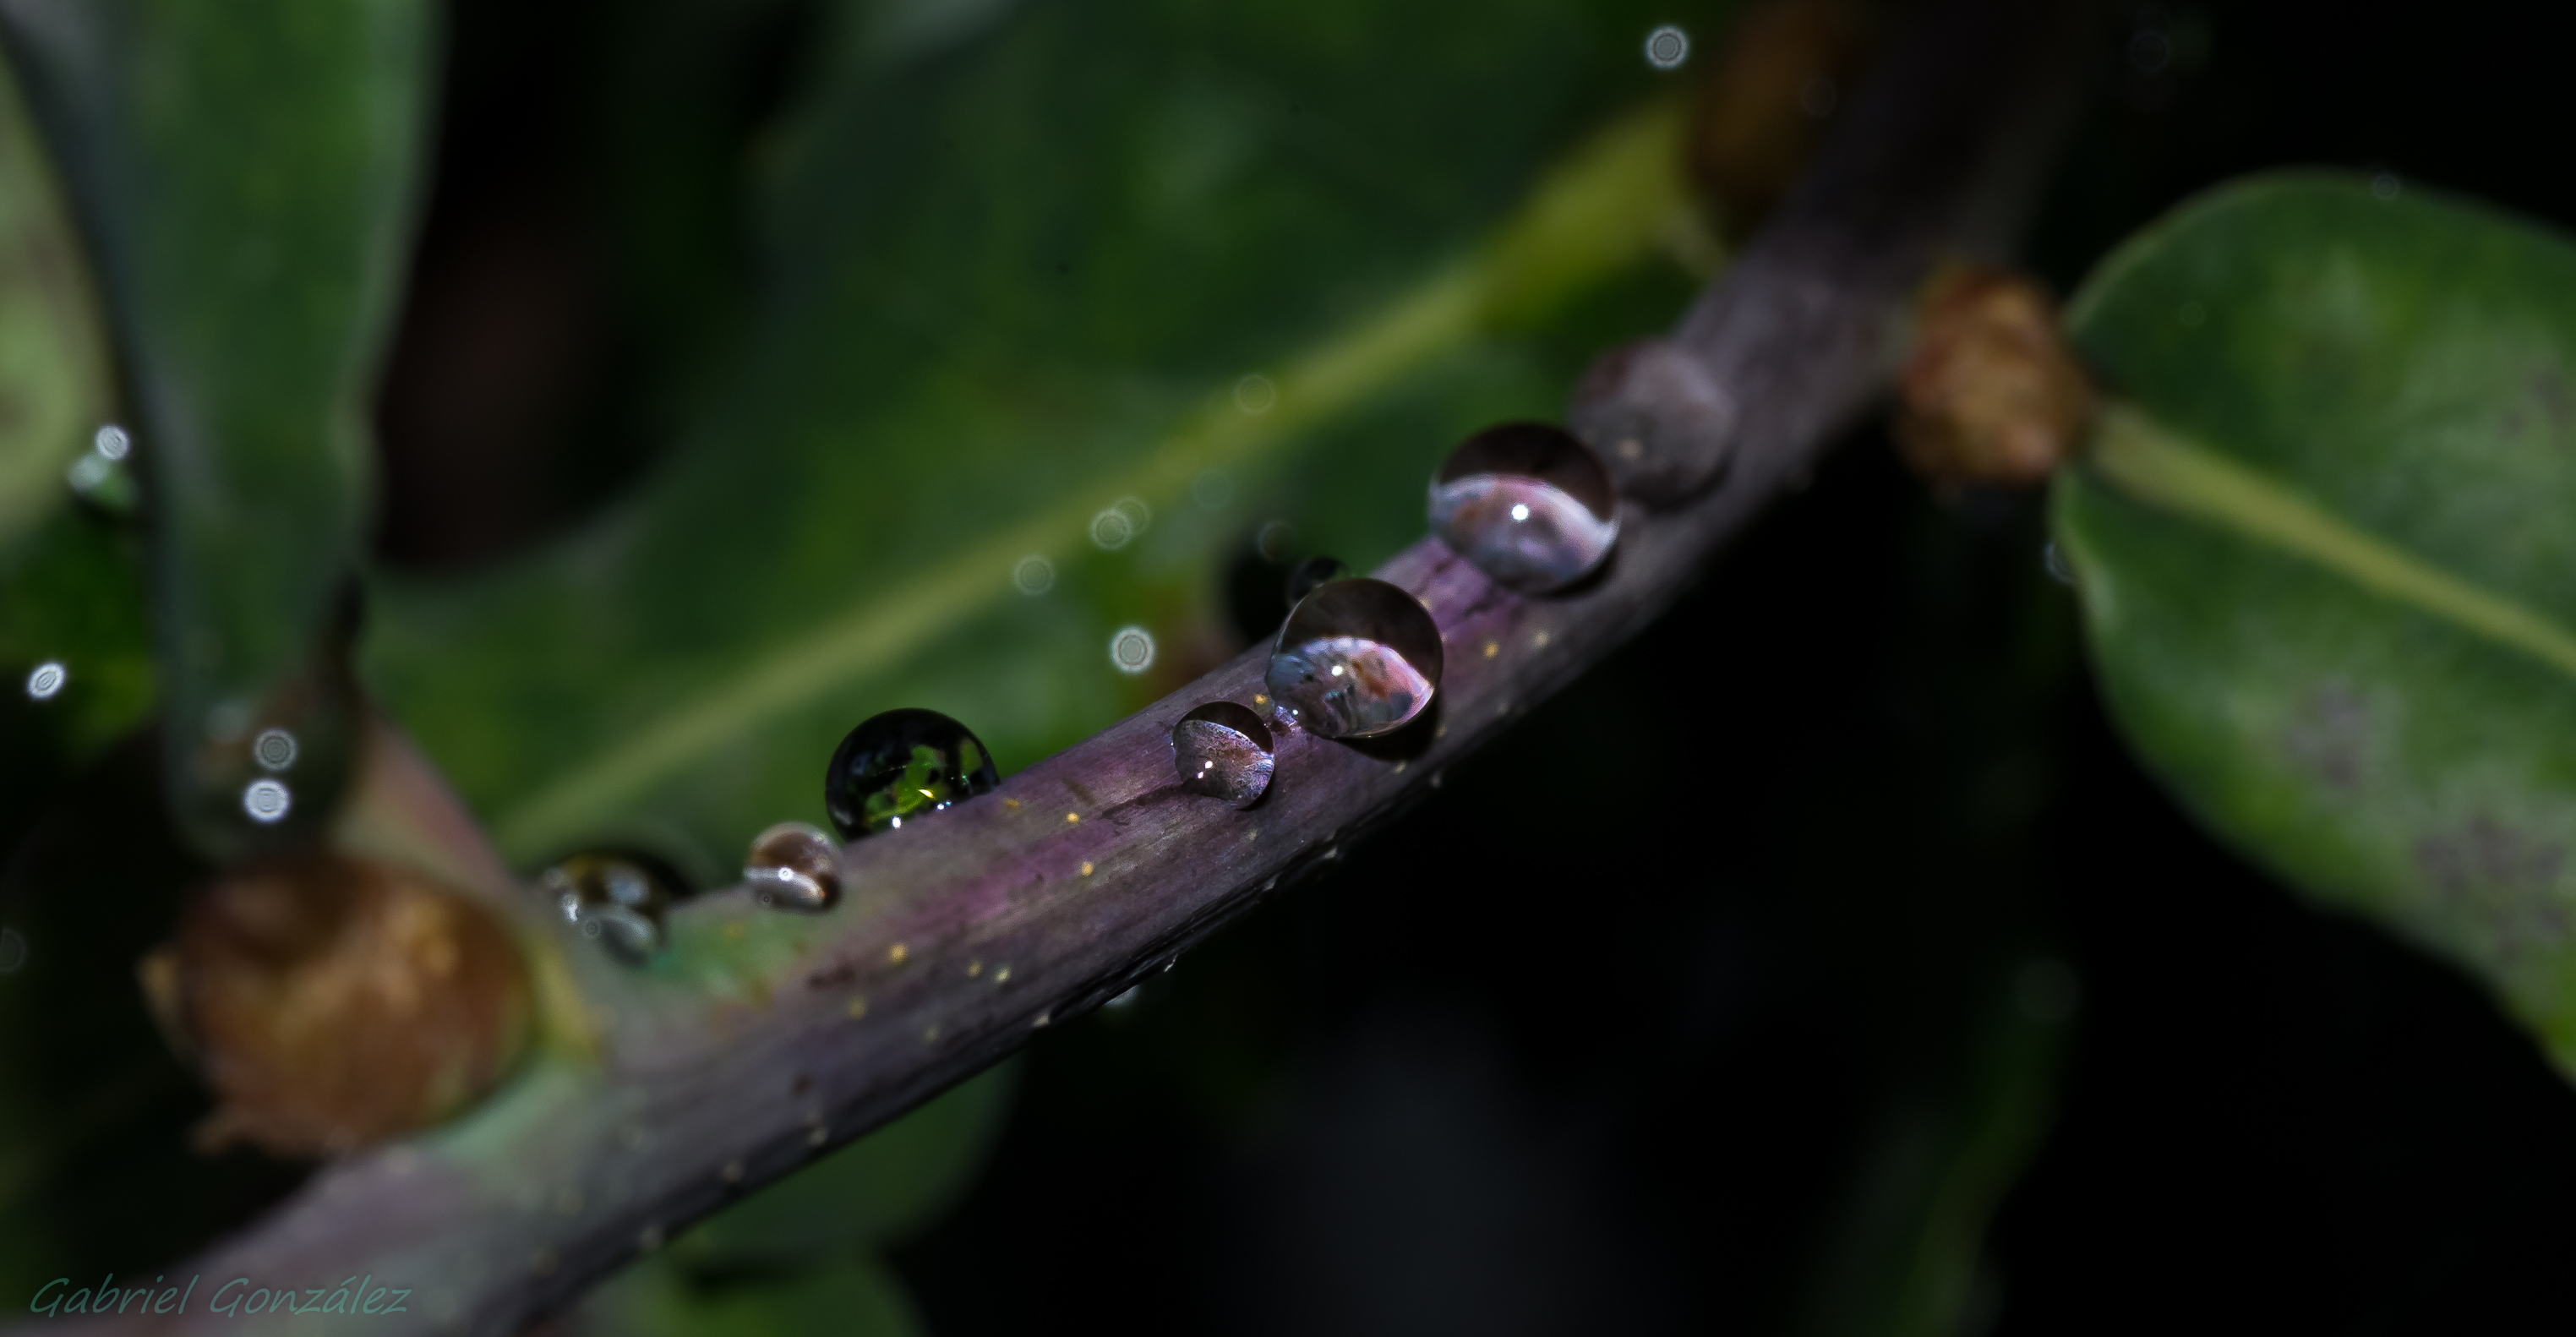
tree, nature, branch, plant, photography, leaf, flower, green, produce, macro, botany, flora, fauna, close up, naturaleza, tamron90mm, ggl1, gaby1, xovesphoto, varios, some, pentaxk5, gphoto, macro photography, flowering plant, plant stem, land plant